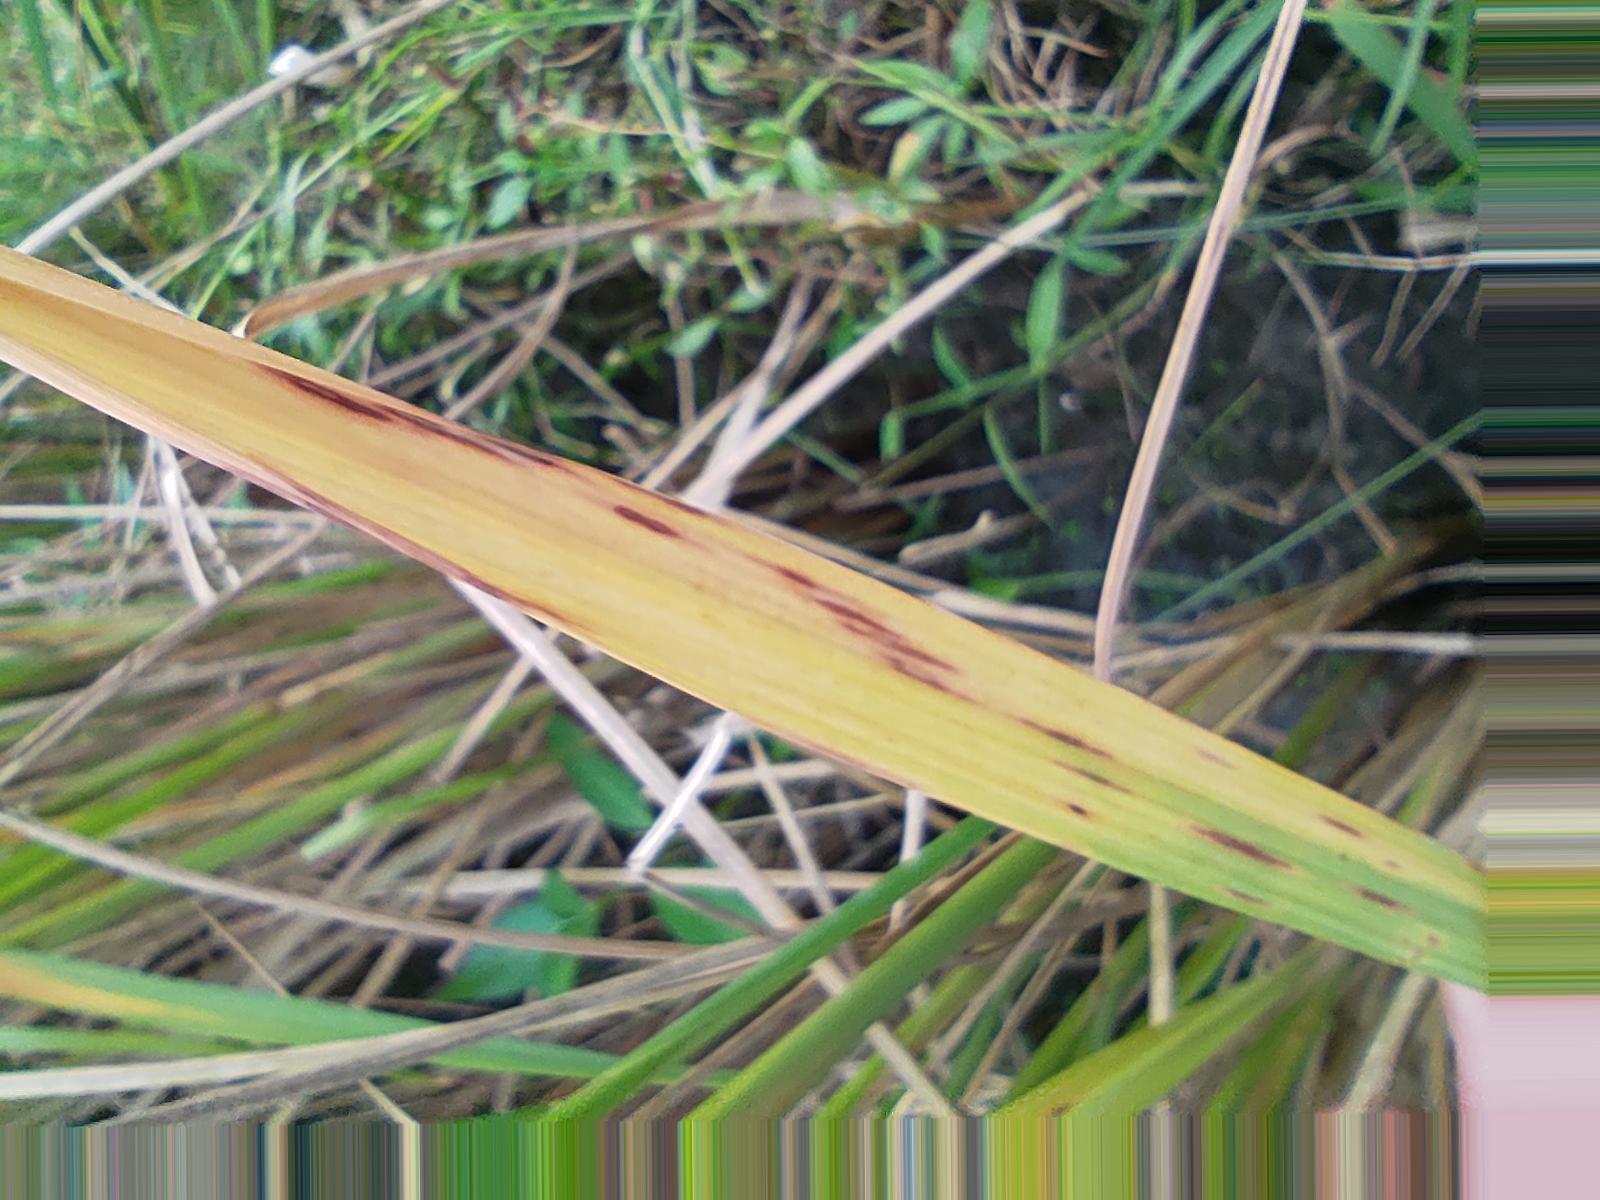
Nhãn: Bệnh Gạch Nâu ( Narrow Brown Spot )